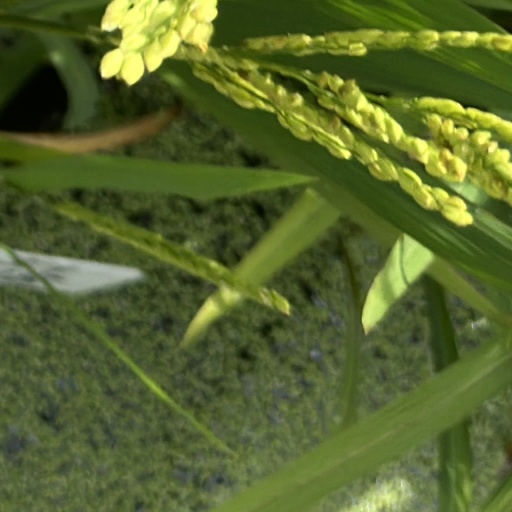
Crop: rice